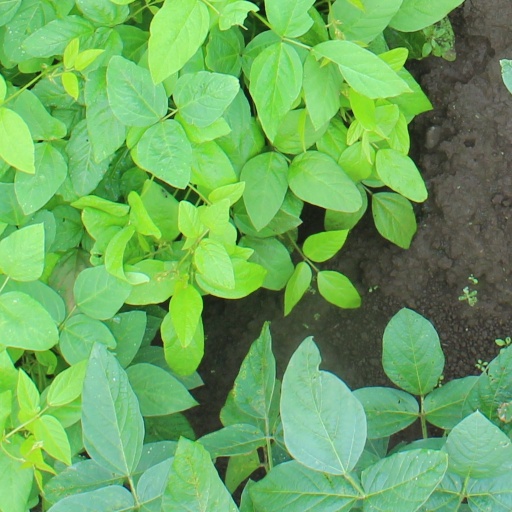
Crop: soybean